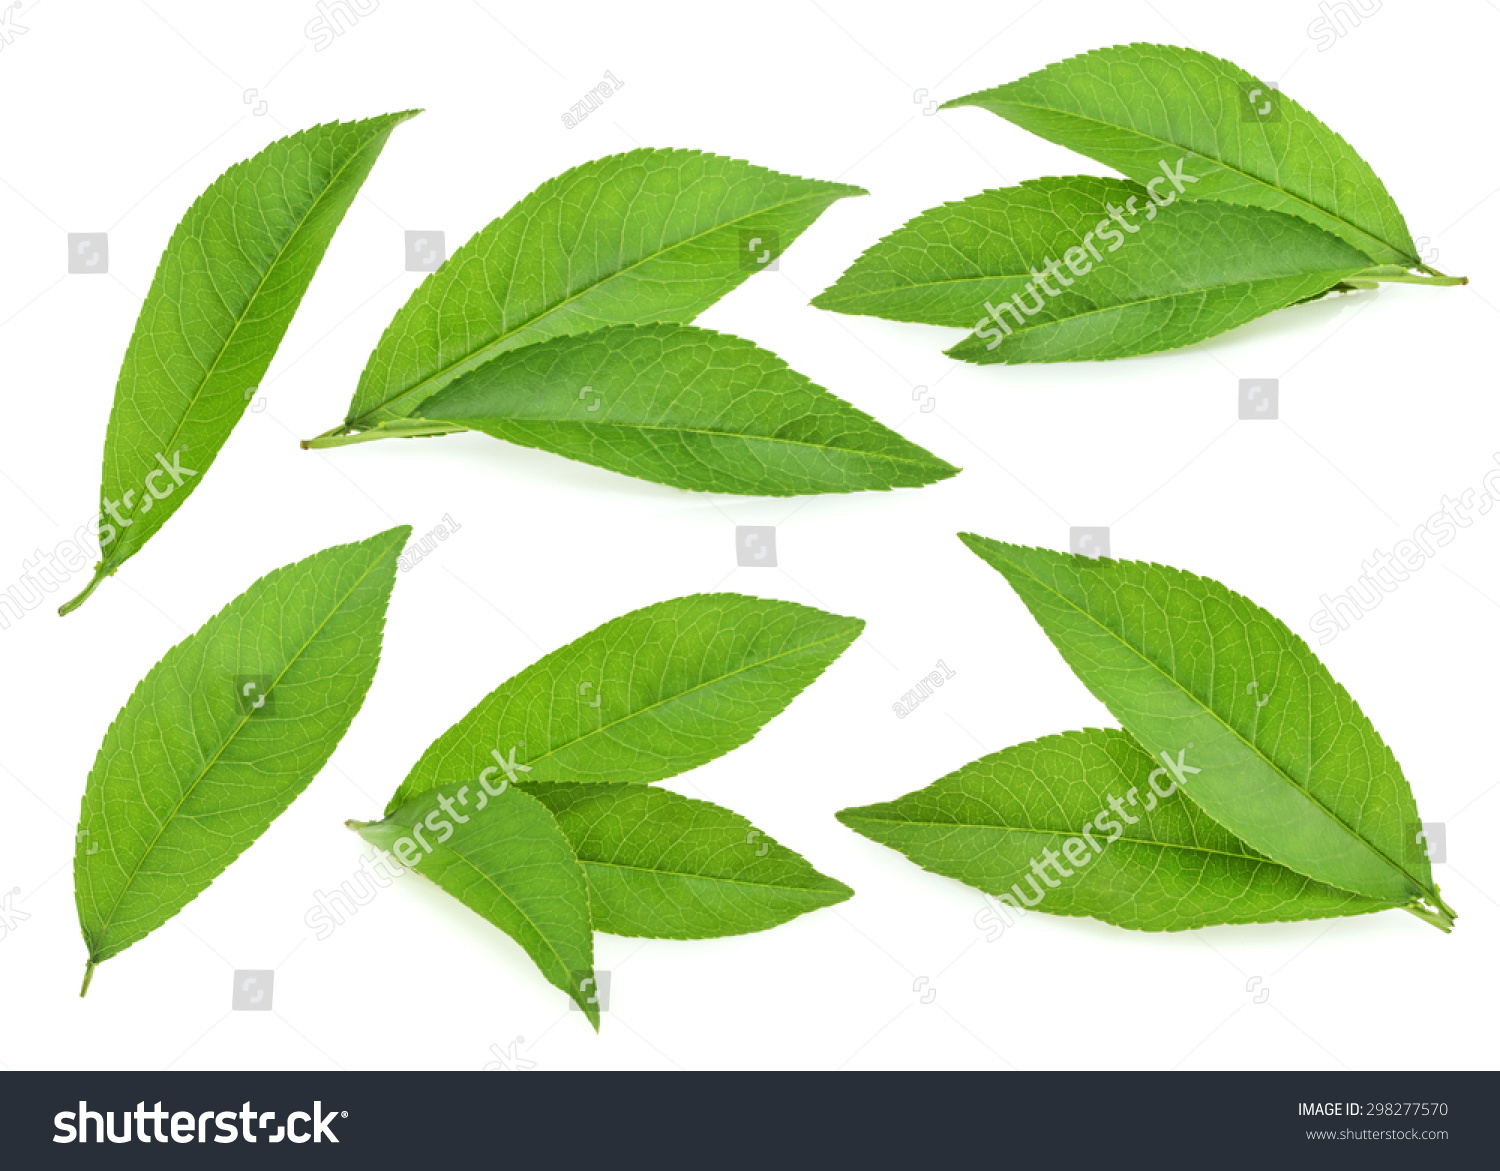
Labels: Peach leaf, Peach leaf, Peach leaf, Peach leaf, Peach leaf, Peach leaf, Peach leaf, Peach leaf, Peach leaf, Peach leaf, Peach leaf, Peach leaf